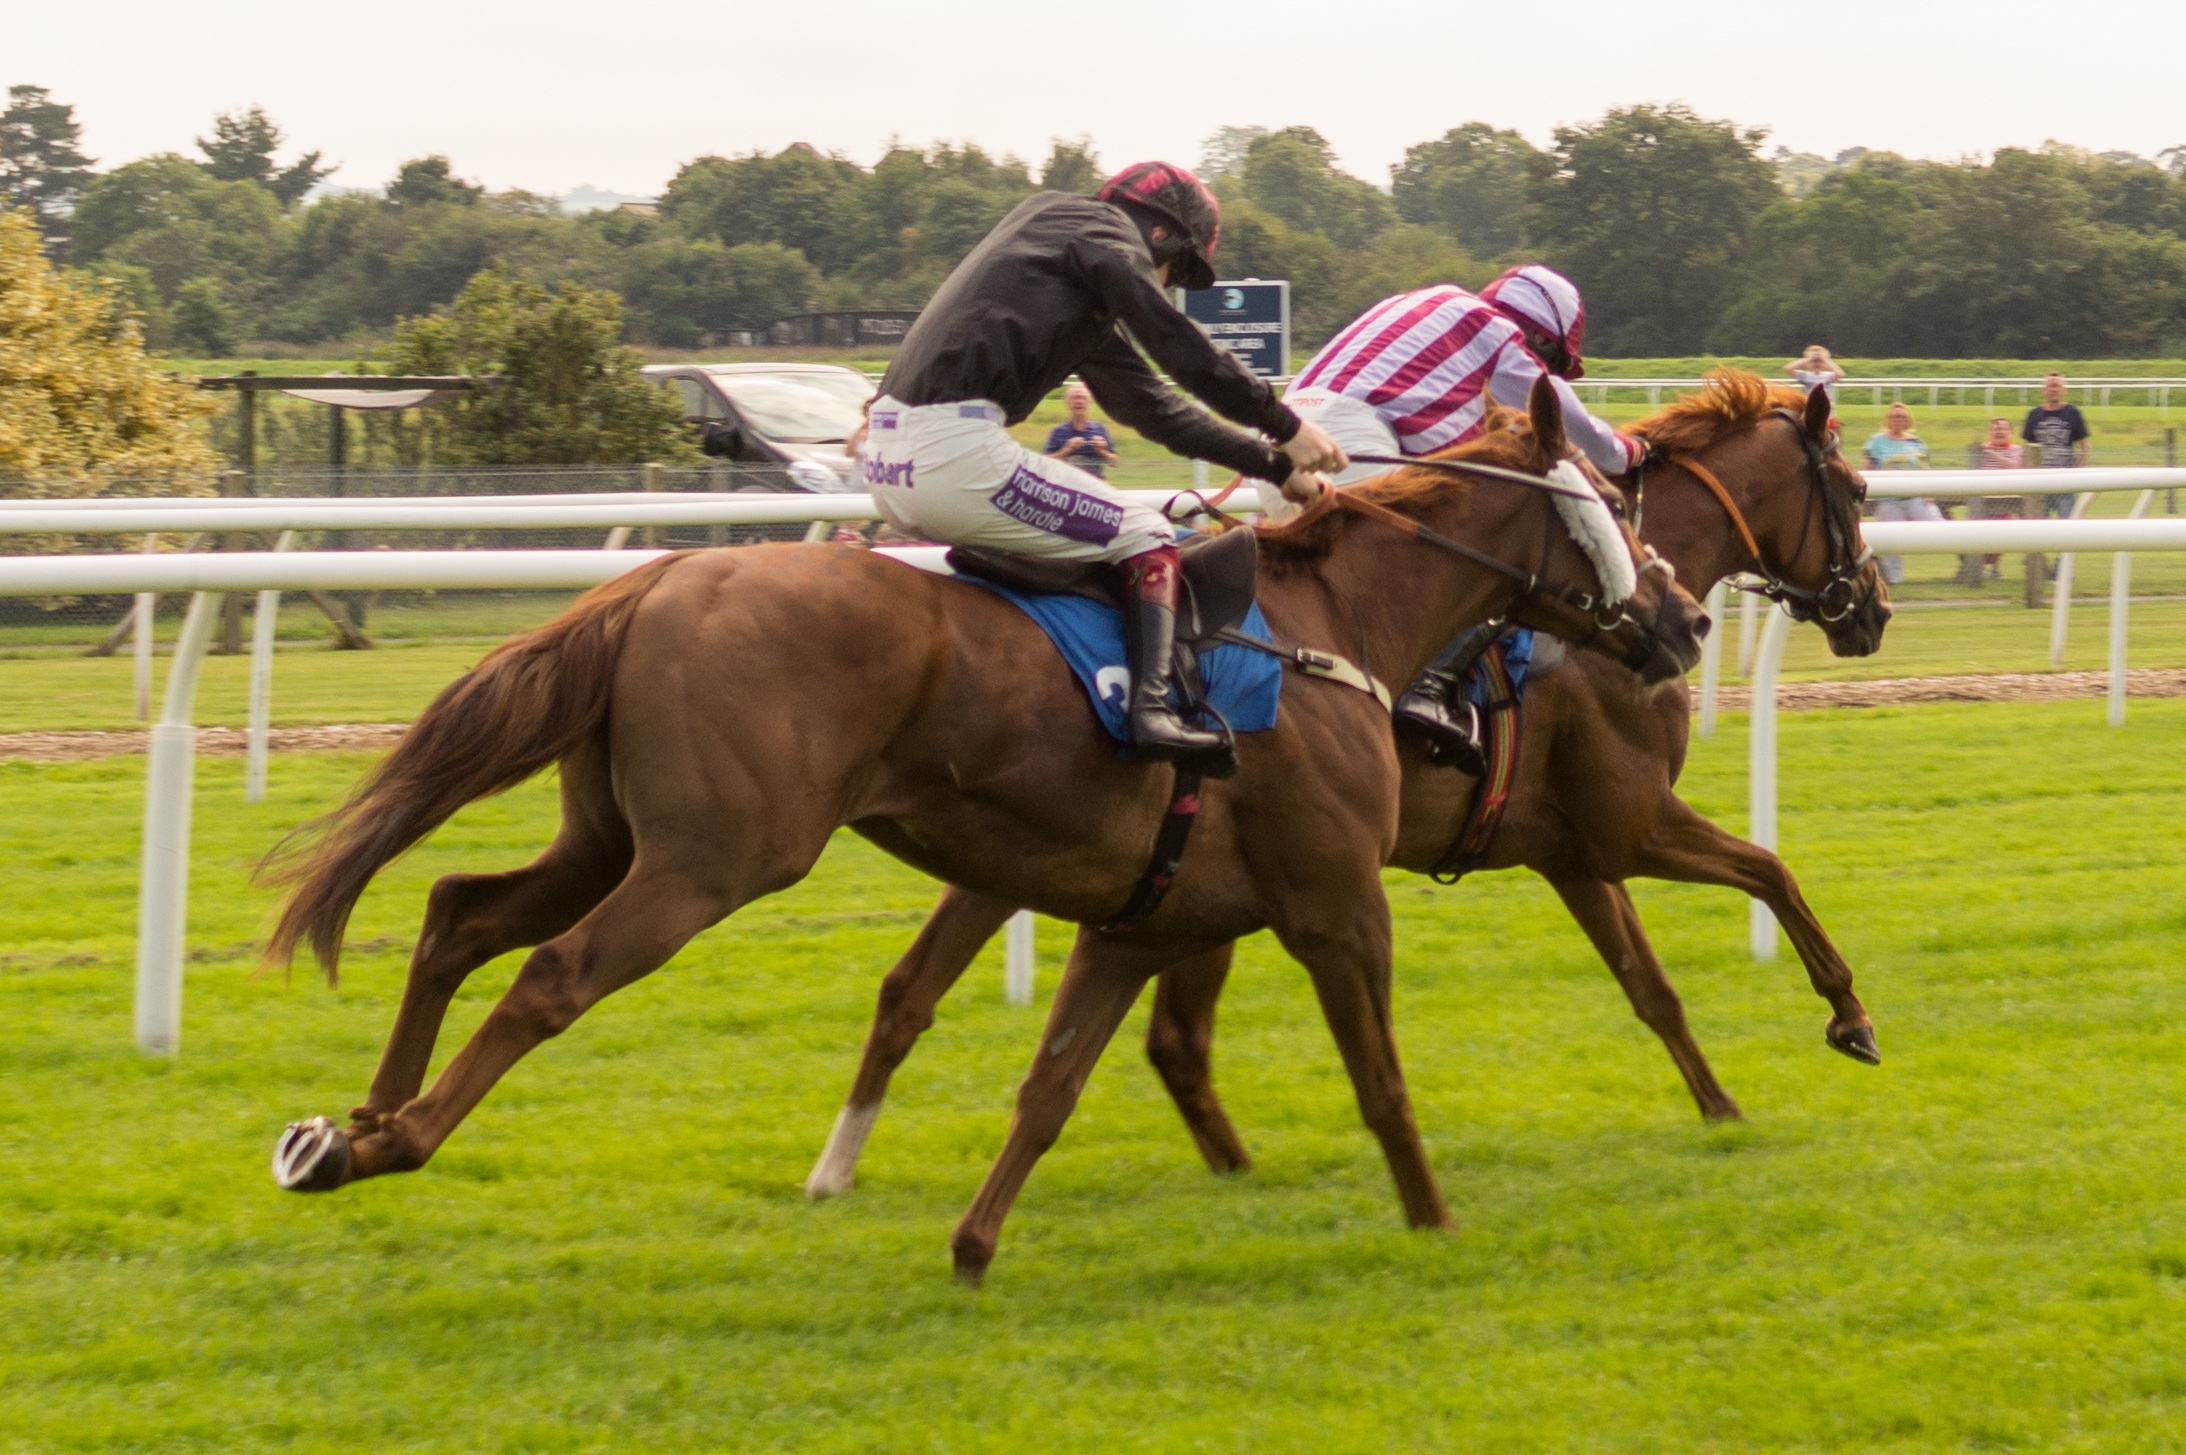
sport, animal, motion, pasture, horse, mammal, stallion, freedom, speed, equestrian, race, power, sports, racing, mare, jockey, fast, western riding, gallop, horse racing, horse race, eventing, horses running, barrel racing, trail riding, horse like mammal, horse harness, animal sports, equestrian sport, endurance riding, horse trainer